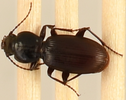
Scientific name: Pterostichus restrictus
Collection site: Niwot Ridge NEON (NIWO), plot NIWO_001